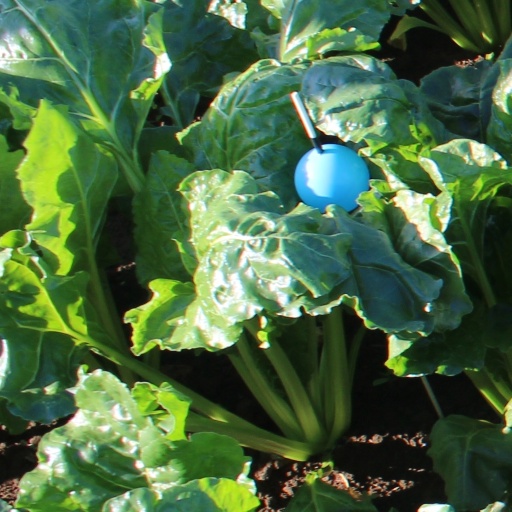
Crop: sugar beet